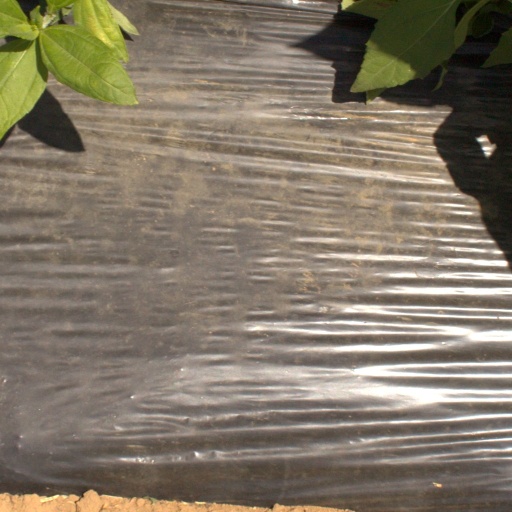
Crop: Jerusalem artichoke